Tuva National Museum

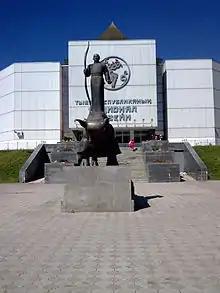
Tuva National Museum, Kyzyl

Tuva National Museum is a museum of the Tuva Republic, located in the city of Kyzyl. The museum has collections of Saka art, particularly artifact from the Arzhan kurgan. The museum's first director was V. P. Yermolaev (1892–1982).